Adam Clarke

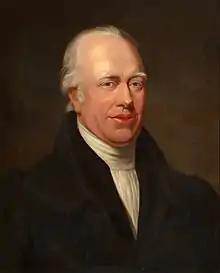
Portrait of Adam Clarke

Adam Clarke (176226 August 1832) was an Irish writer and biblical scholar. As a writer and biblical scholar, he published an influential Bible commentary among other works. Additionally, he was a Methodist theologian who served three times as President of the Wesleyan Methodist Conference (British: 1806–07, 1814–15 and 1822–23), and of the Irish Conference (1811, 1812, 1816, 1822).